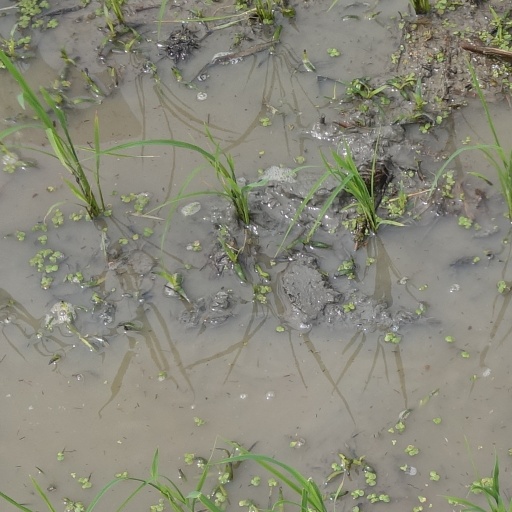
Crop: rice